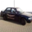
Label: automobile